Jalil Javadov

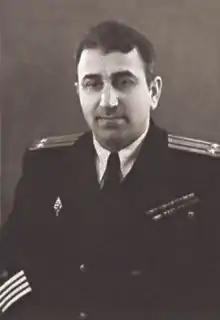

At the end of 1946 Javadov was transferred to the Caspian Navy as gunner of the "small hunters". On the order of the Commander-in-Chief of the Soviet Navy, Senior Lieutenant Jalil Javadov, was assigned special gunner of landing ships on April 18, 1947. Also, he was awarded the rank of Captain lieutenant on October 10, 1947. By the order of the Presidium of the Supreme Soviet of the USSR dated February 22, 1948, the captain-lieutenant was awarded Jubilee Medal "30 Years of the Soviet Army and Navy".